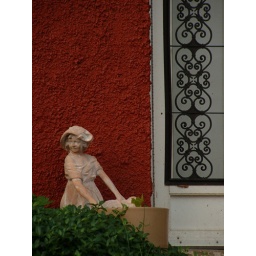
Statue against red wall